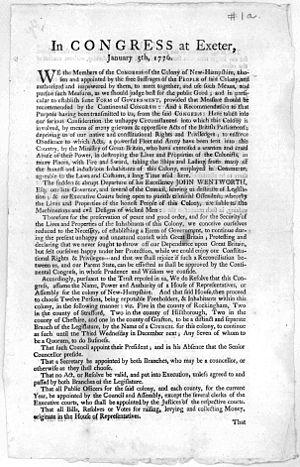
L'Histoire du New Hampshire se confond tout d'abord avec celle de la colonie de la baie du Massachusetts, basée à Boston, avant qu'une Province du New Hampshire spécifique soit fondée en 1660. Elle participe au siècle suivant à l'Histoire du Vermont, en distribuant des terres aux colons dans l'arrière-pays.